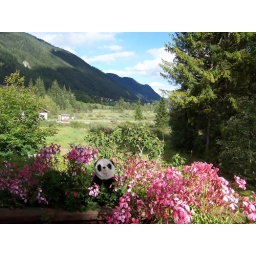
Tai Shan in the flower bad at a relatives house in Oberdorf, Carinthia in Austria. Comments Welcome.